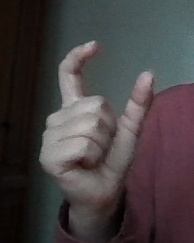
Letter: nun